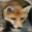
Label: fox